Ford Model 48

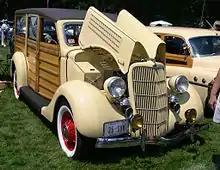
1935 Model V8 Woody Wagon

The 1935 Ford was a thorough refresh on the popular V8-powered Ford. The four-cylinder Model A engine was no longer offered, leaving just the V8 to power every Ford car and truck. The transverse leaf spring suspension remained, but the front spring was relocated ahead of the axle to allow more interior volume. The body was lowered and new "Center-Poise" seating improved comfort.